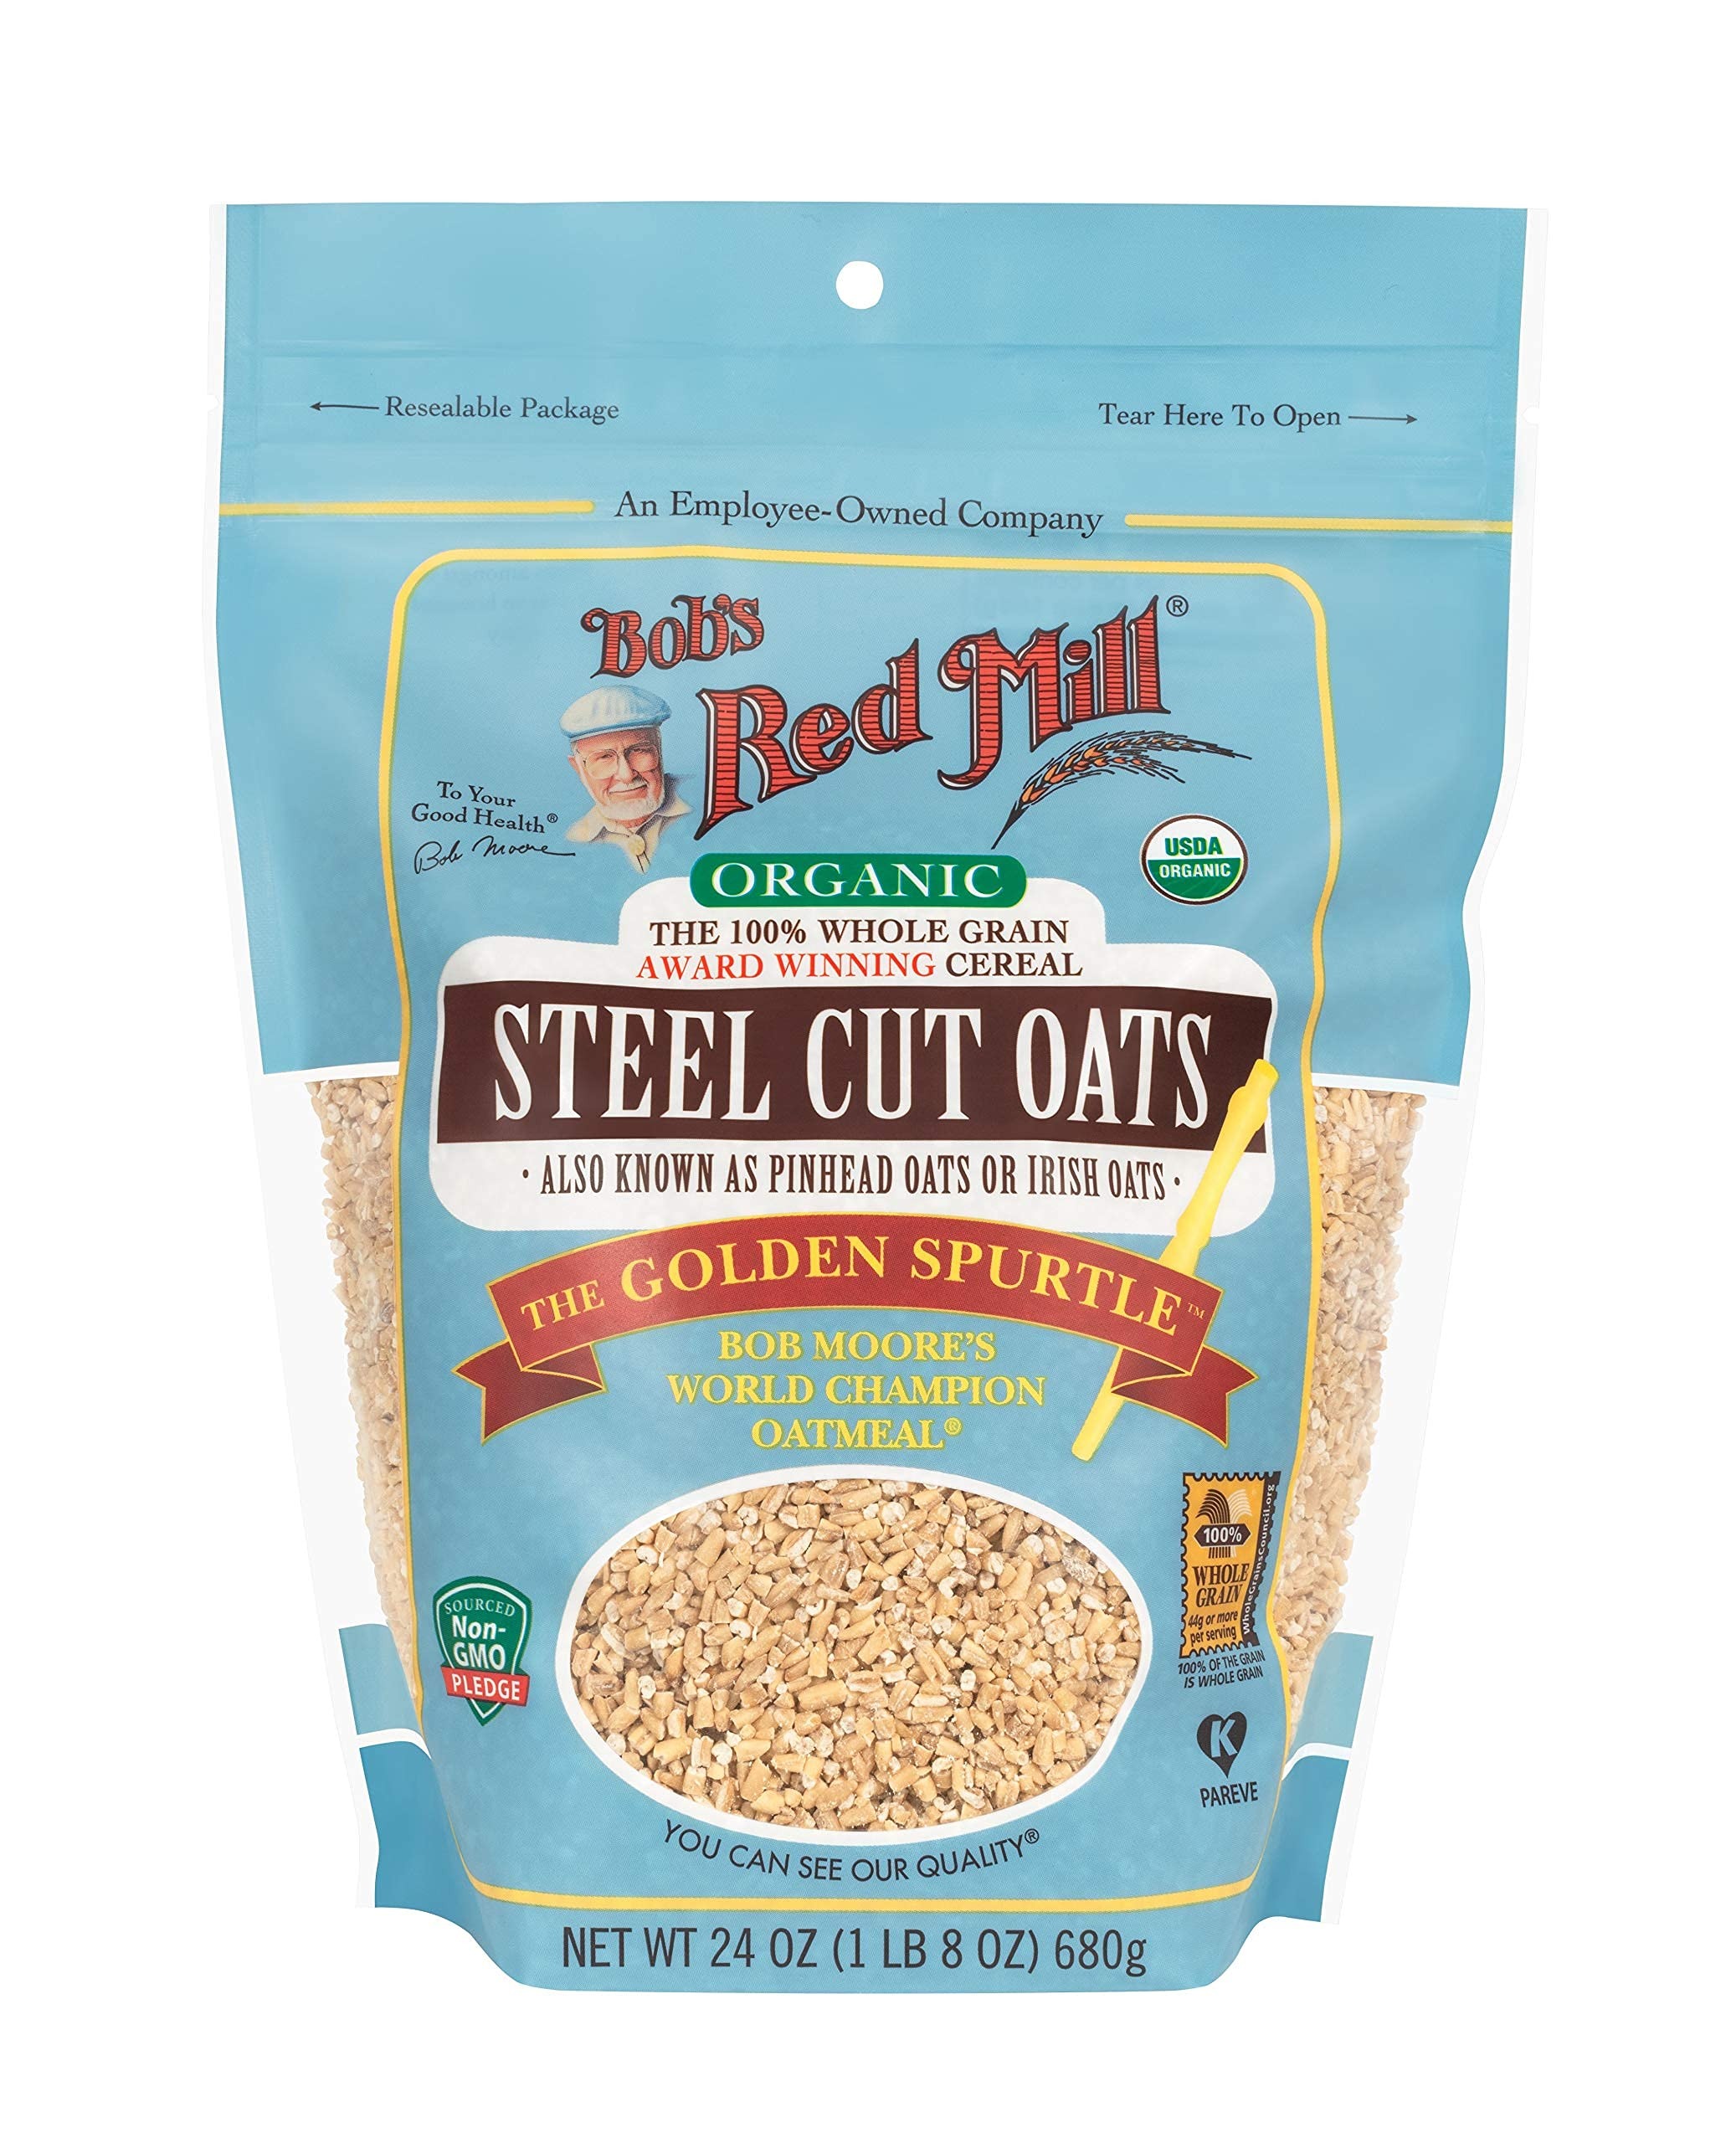
Item Name: Bob's Red Mill Organic Steel Cut Oats - 24 oz - 2 pk
Bullet Point 1: WHOLE GRAIN GOODNESS: Our award-winning oats Organic Steel Cut Oats are freshly milled from high protein organic oats and cut into neat little pieces on a steel burr mill
Bullet Point 2: GOOD SOURCE OF FIBER: One serving provides 14% of your daily value of fiber
Bullet Point 3: ORGANIC: Certified Organic by QAI
Bullet Point 4: NON-GMO: Non-GMO Project Verified; we’ve always been committed to sourcing raw materials that are not modified through genetic engineering
Bullet Point 5: BOB'S RED MILL: Make folks a little happier: it’s the idea that keeps our stone mills grinding to fill every bag with wholesome goodness
Value: 48.0
Unit: Ounce

Price: 6.69